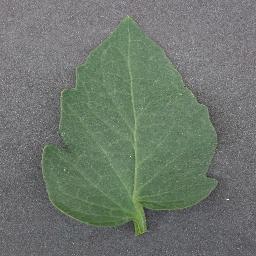
Label: Tomato___healthy